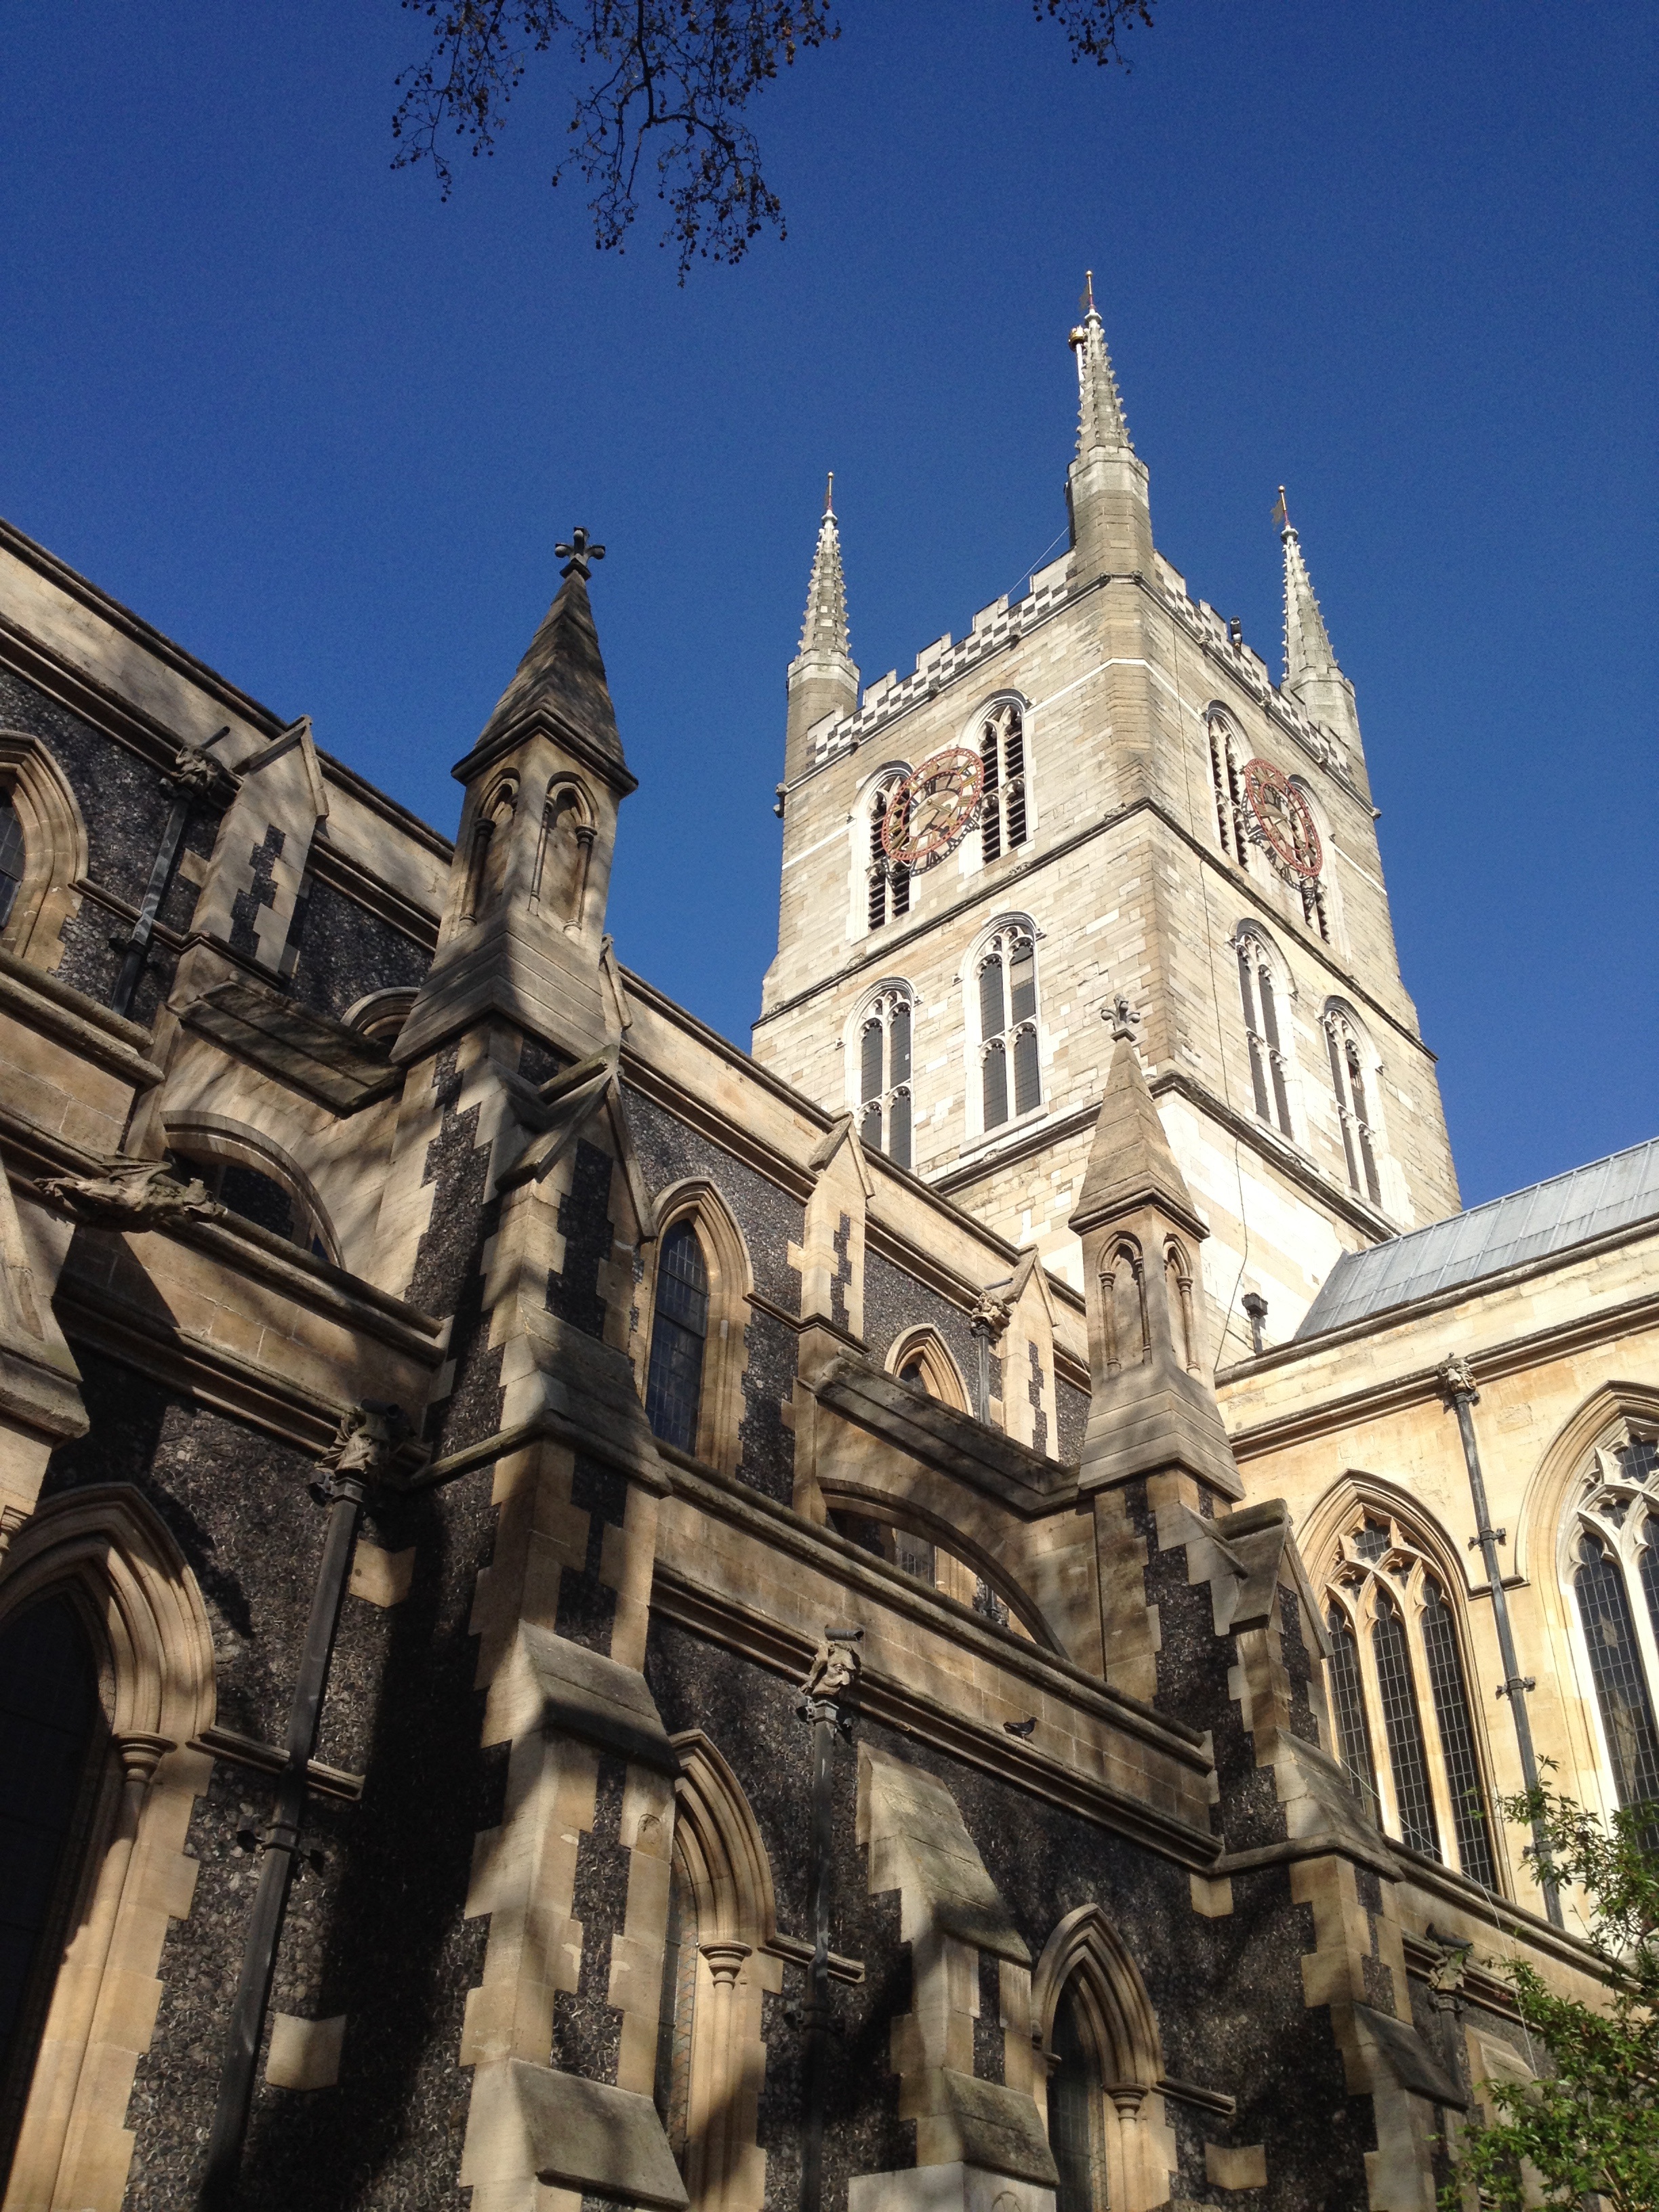
architecture, building, landmark, facade, church, cathedral, historic, place of worship, uk, london, medieval, spire, monastery, english, britain, southwark, basilica, middle ages, masonry, gothic architecture, historic site